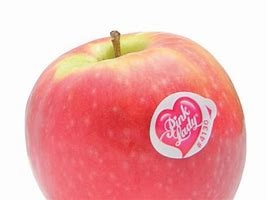
Label: apple